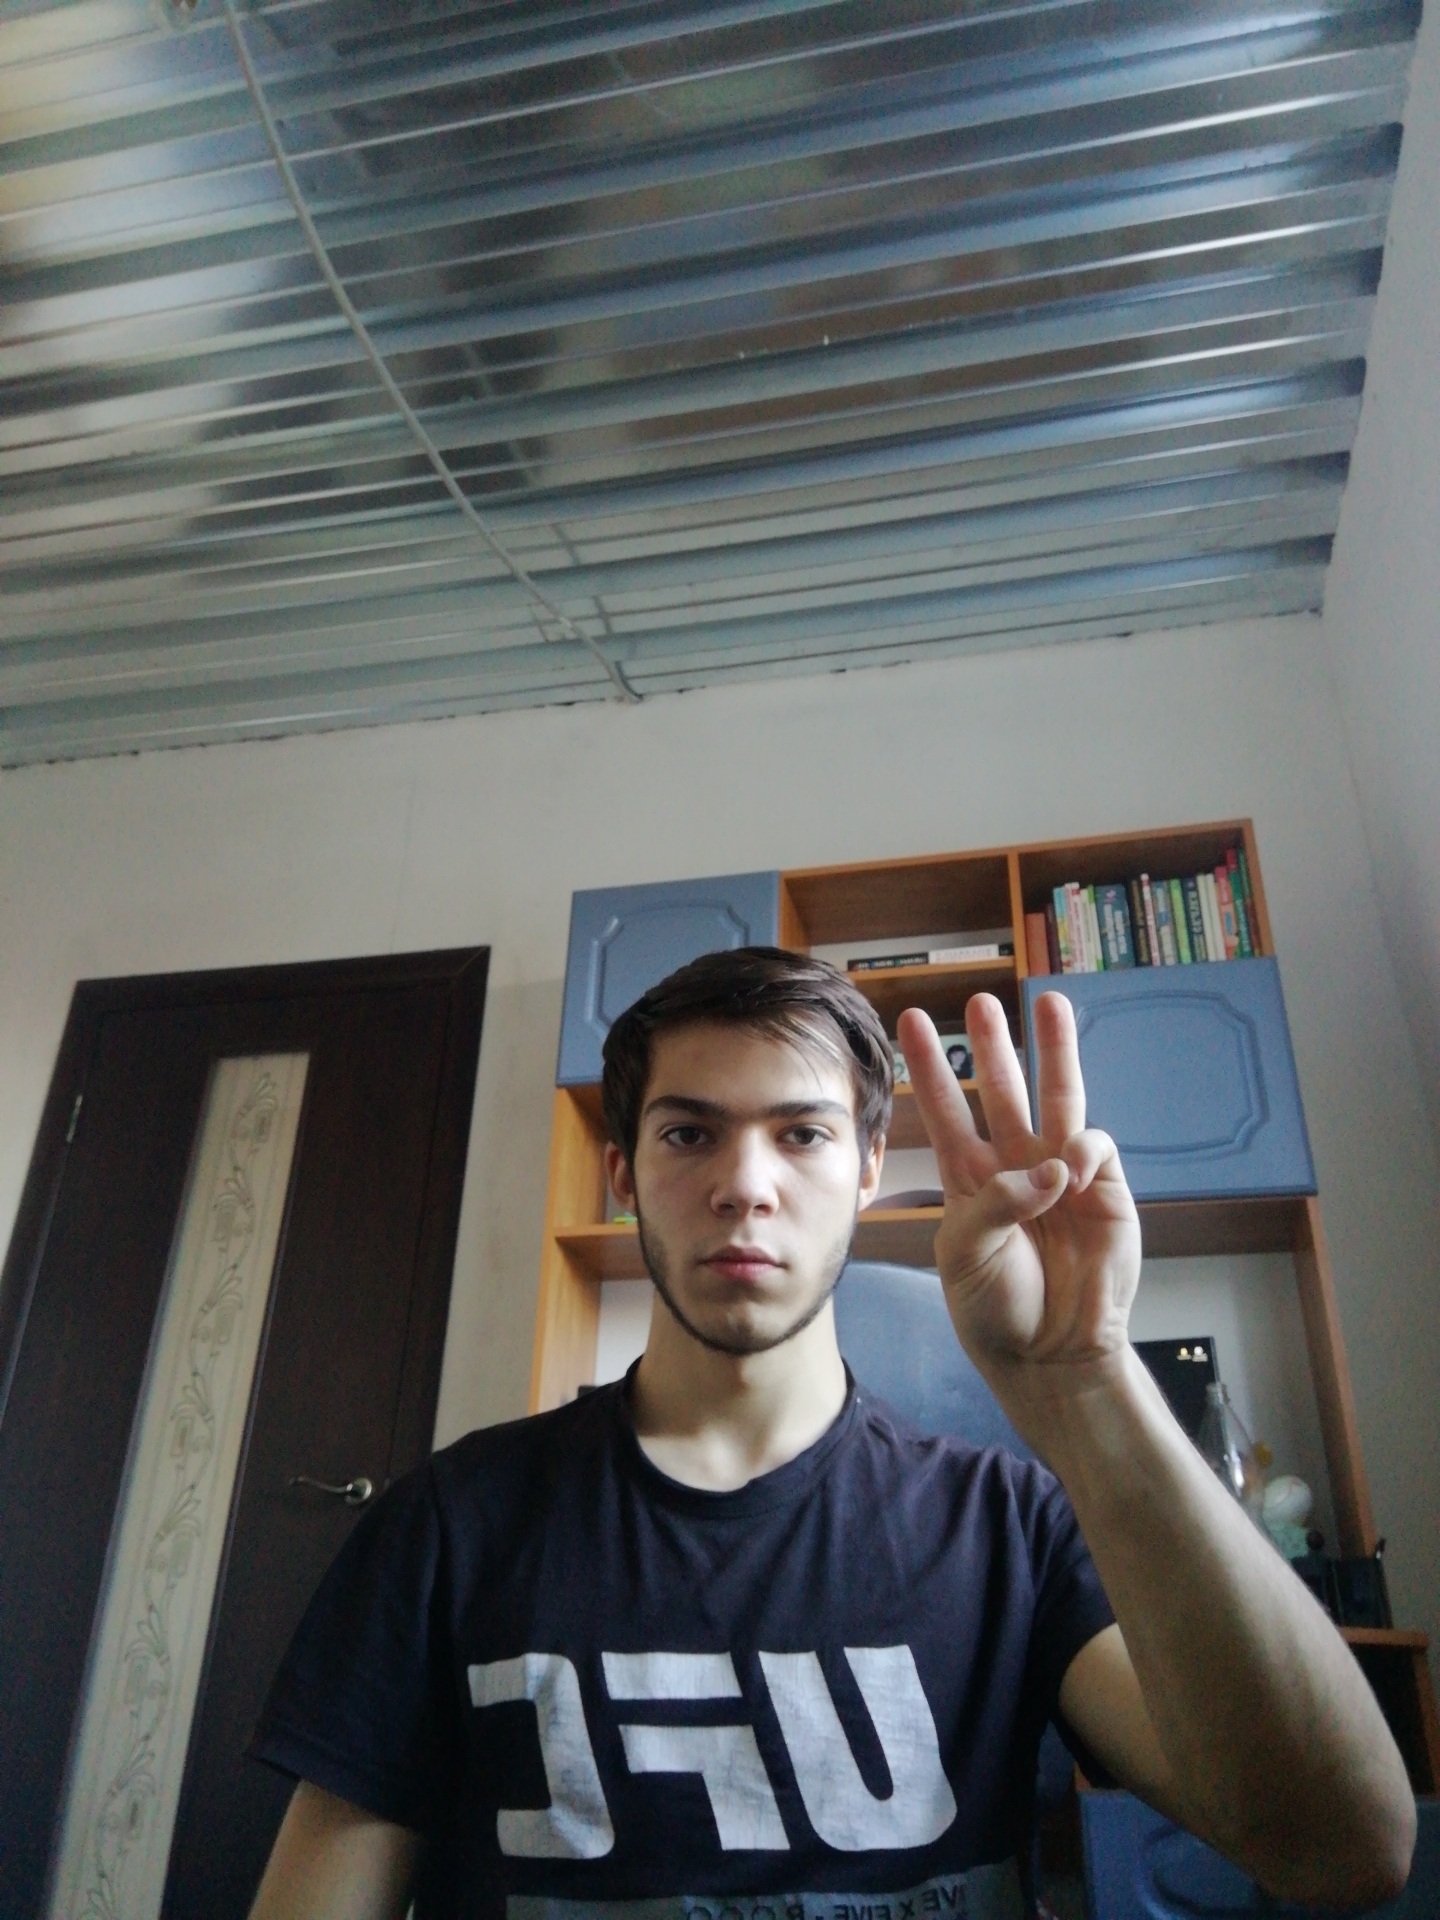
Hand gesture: three